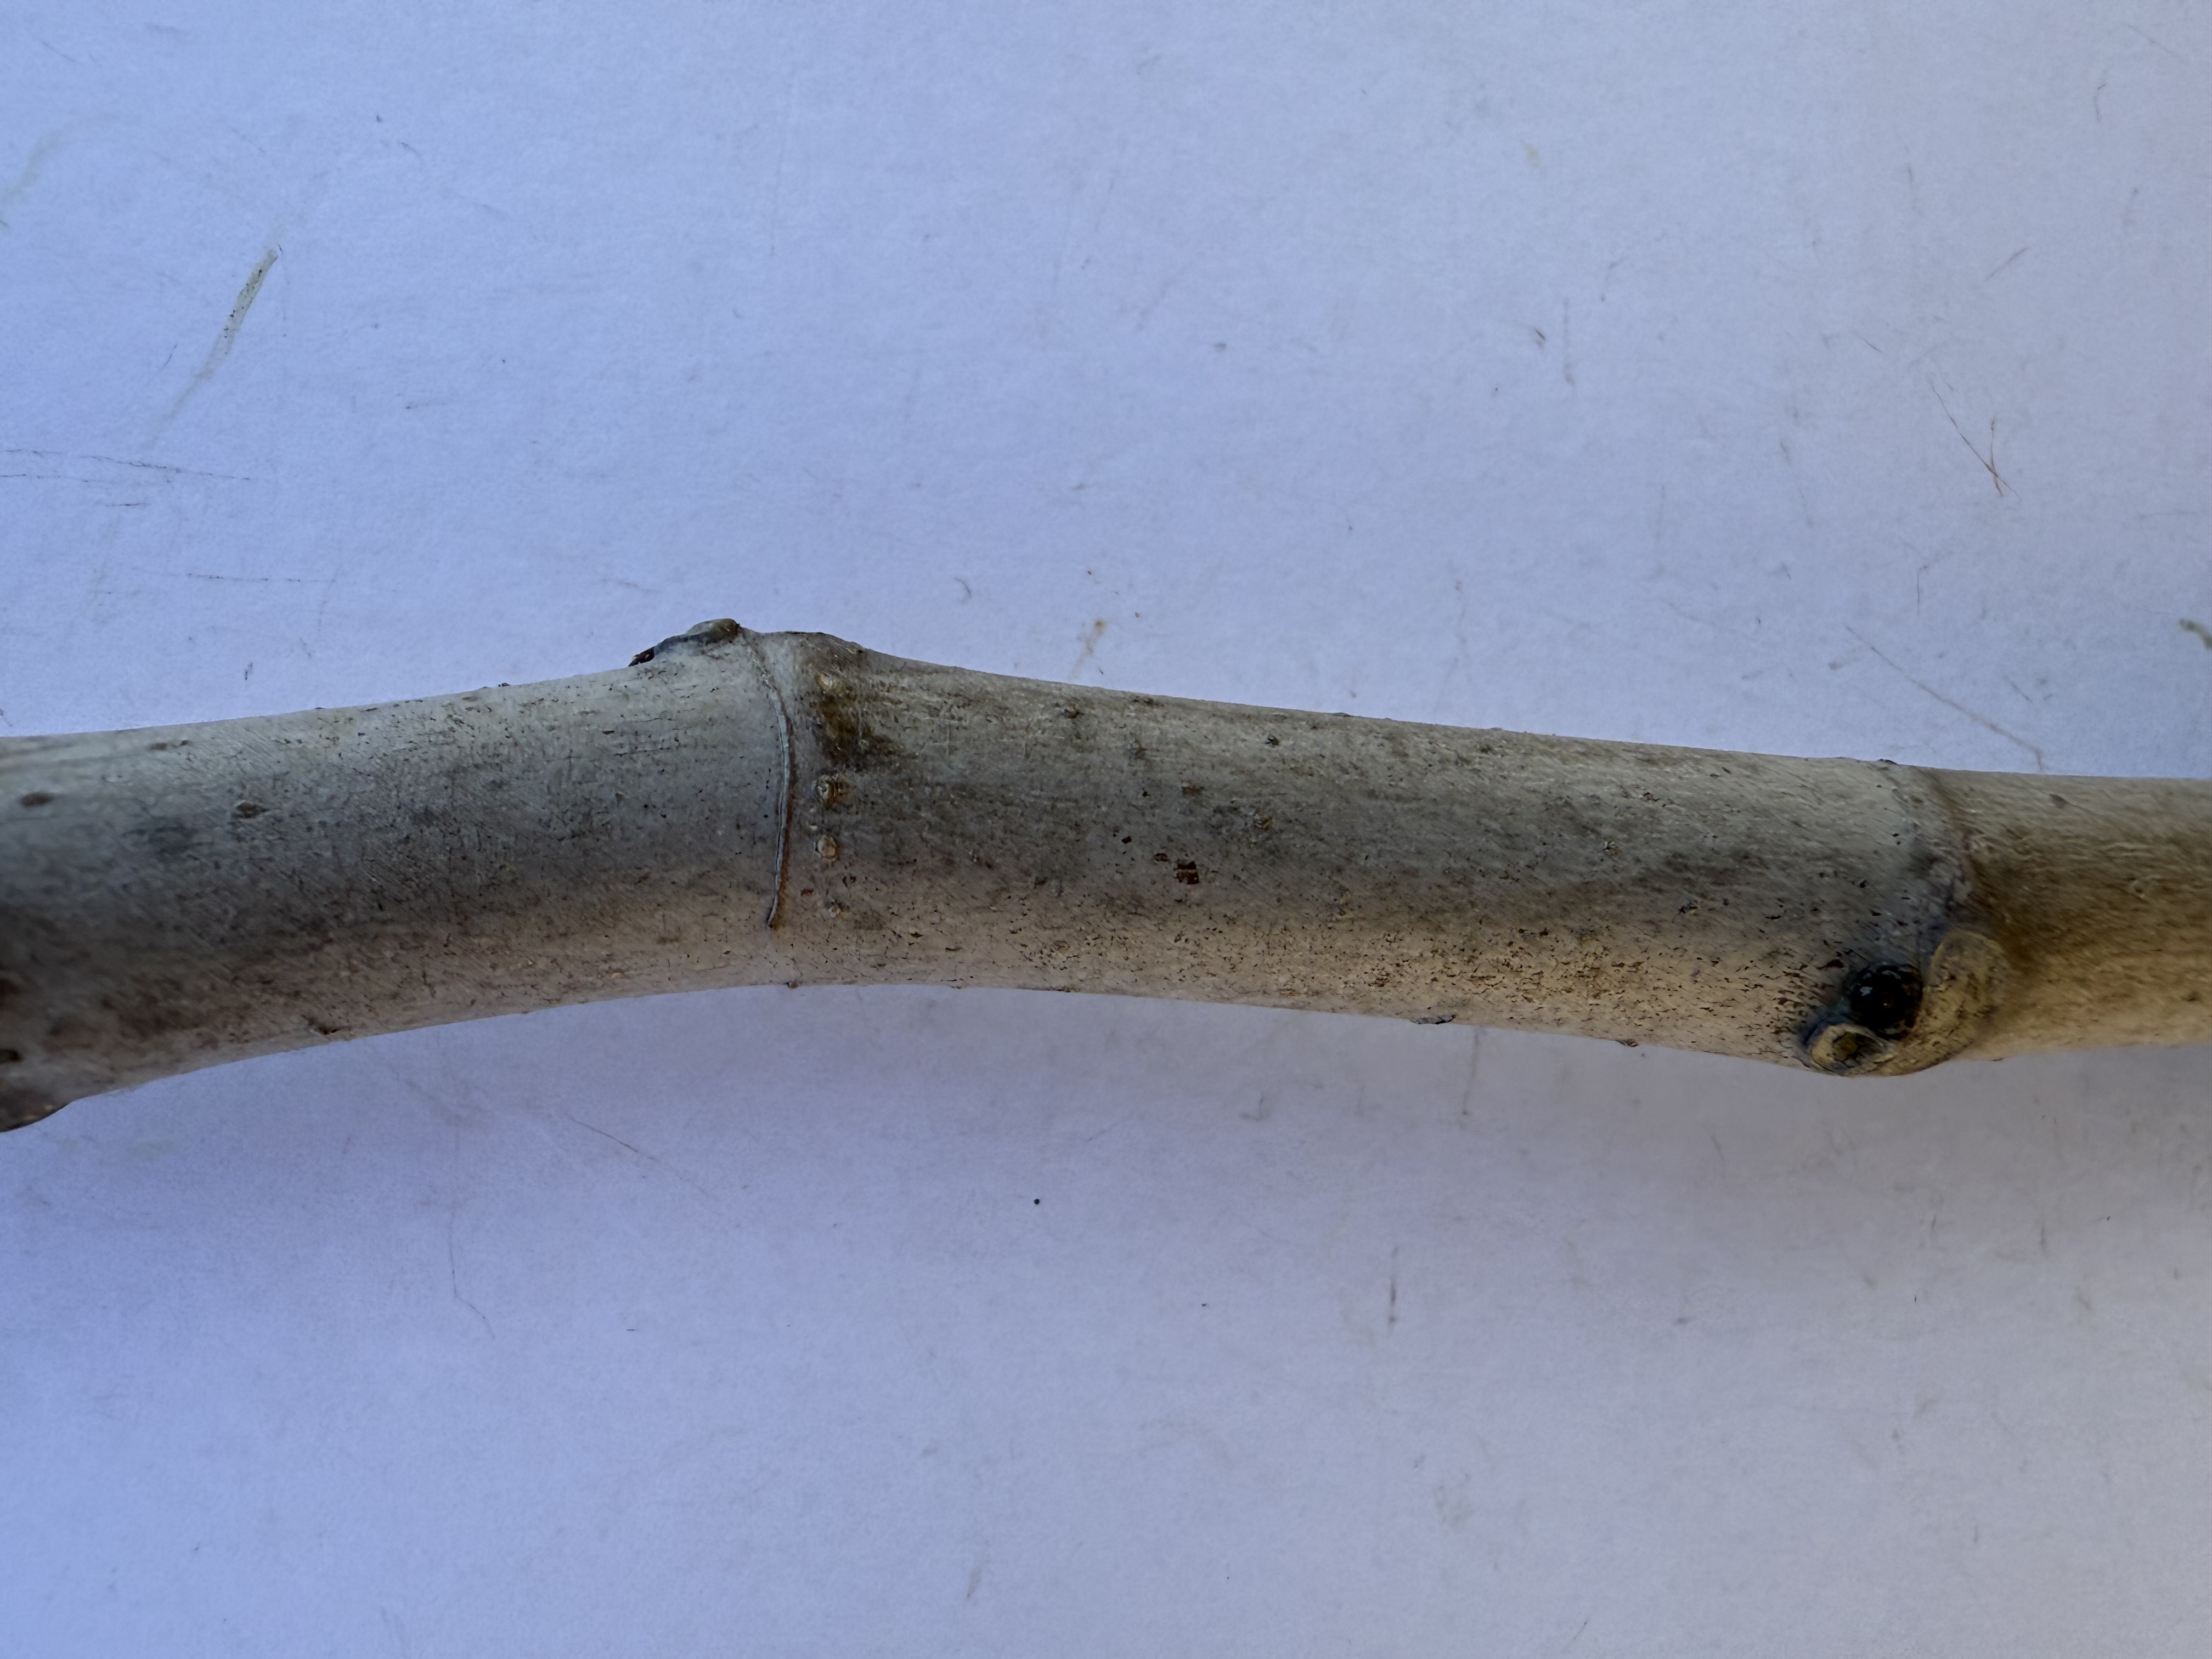
Variety: Bardacik Fig